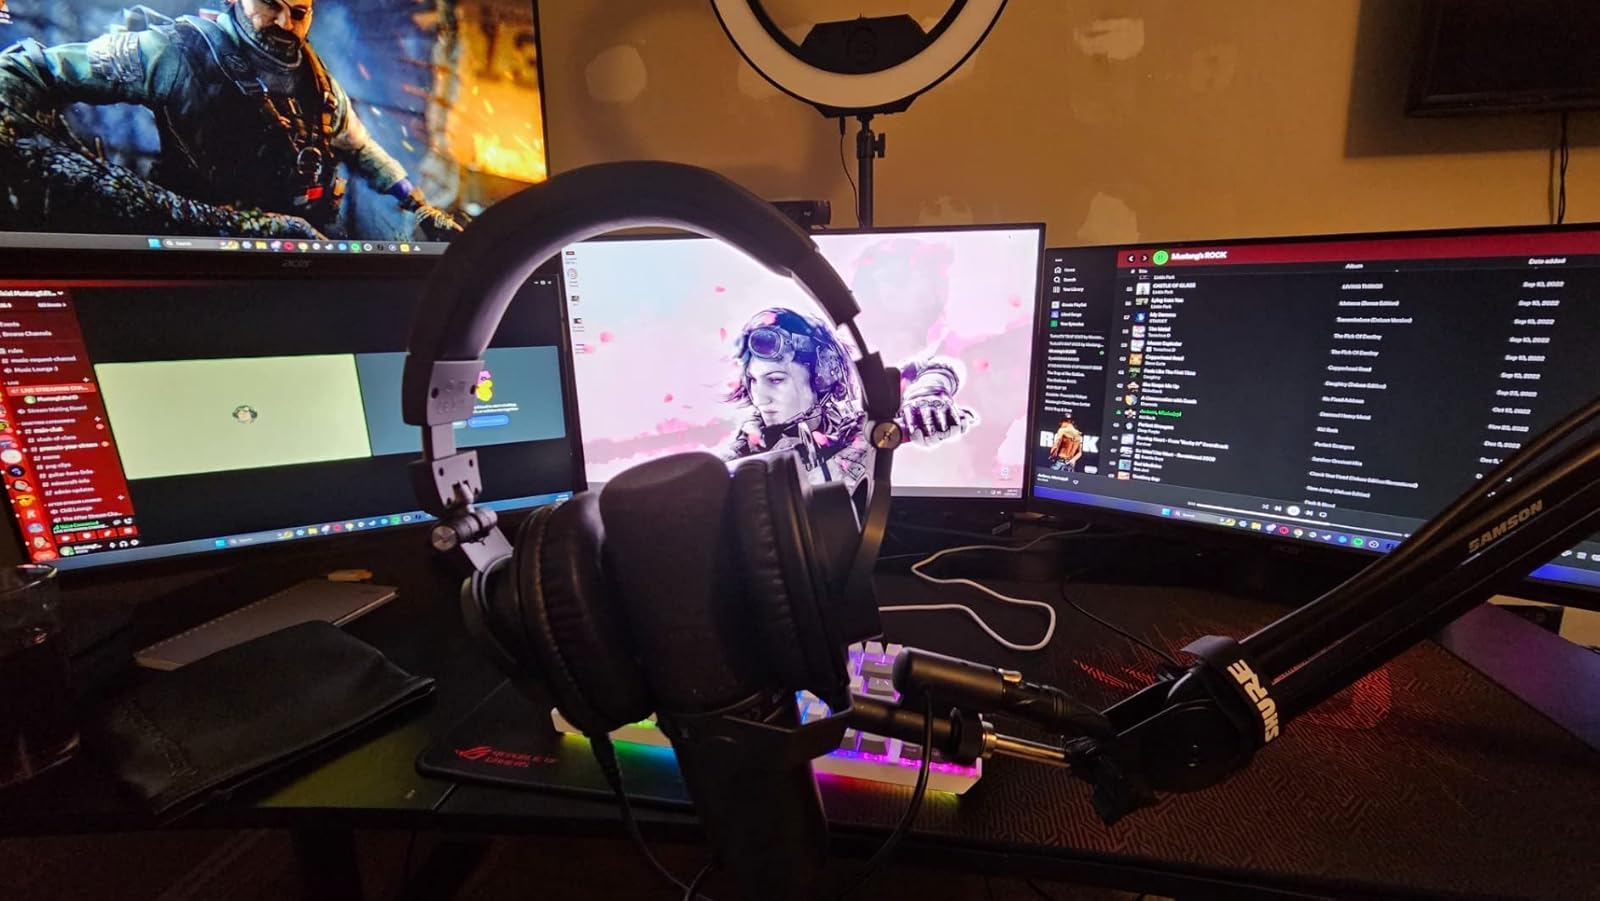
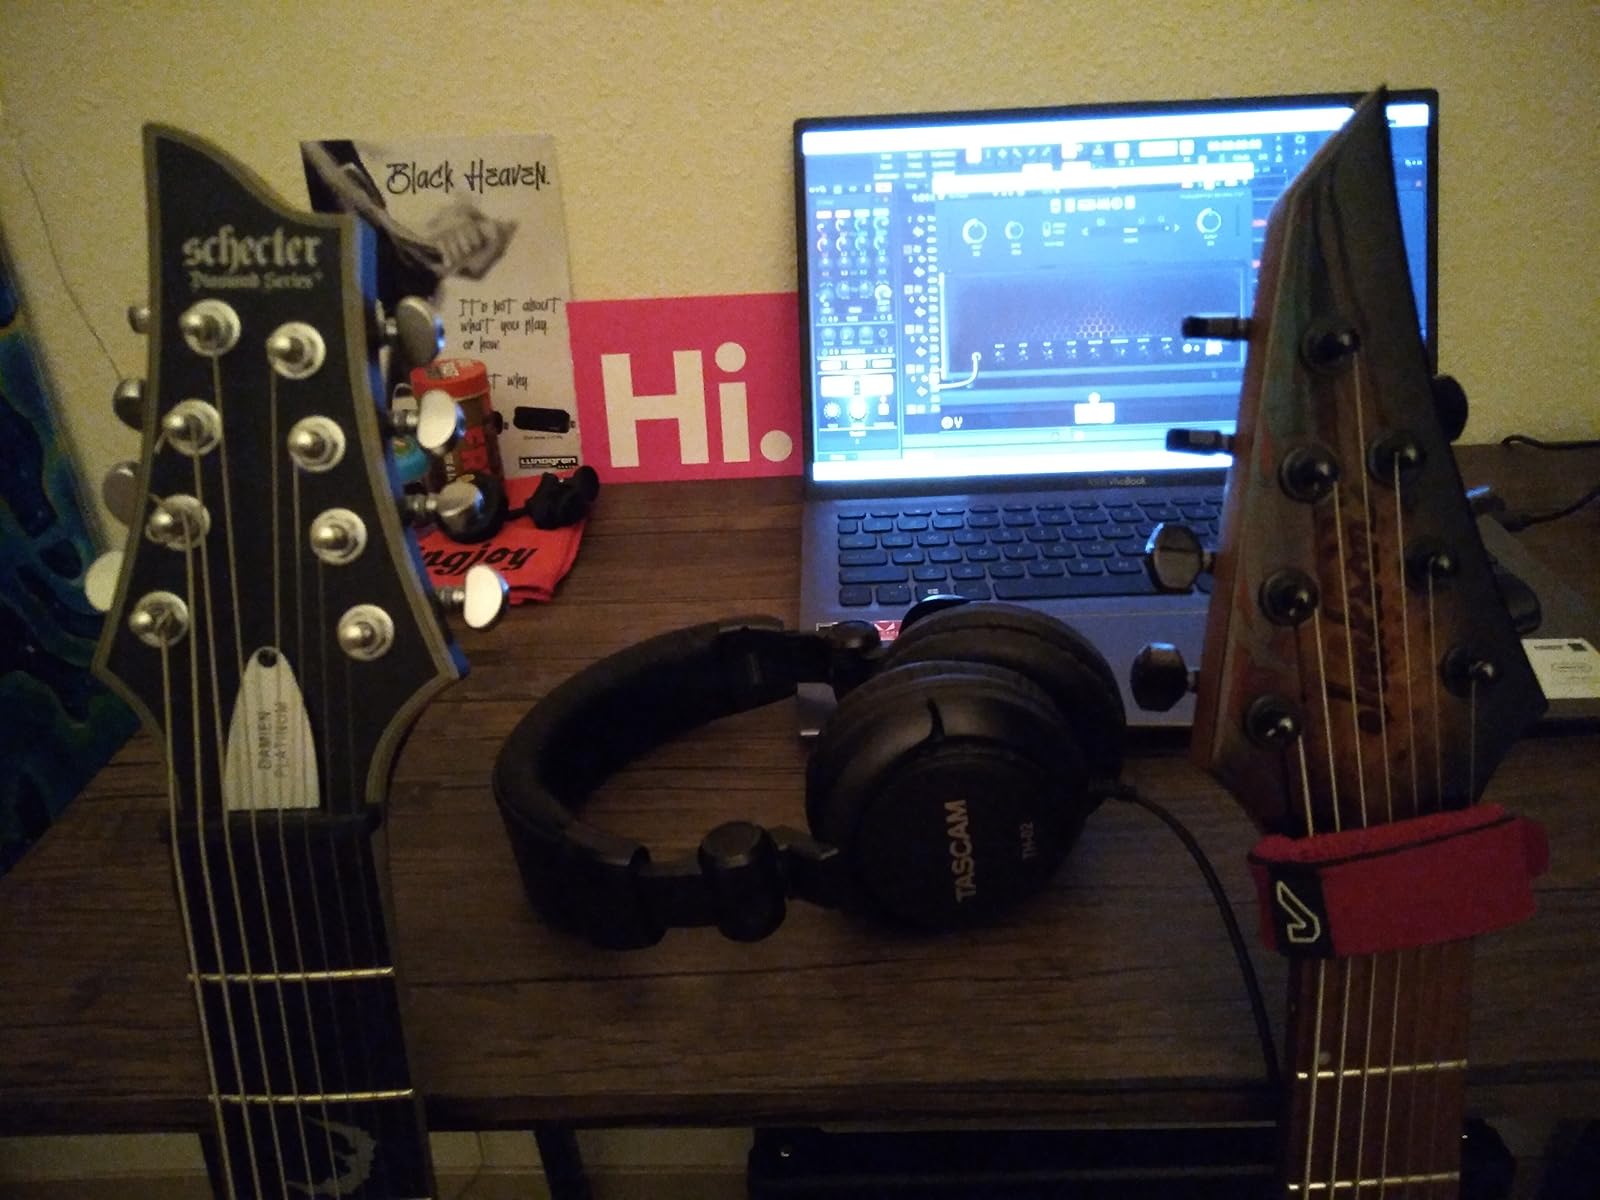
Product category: headphones
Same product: no